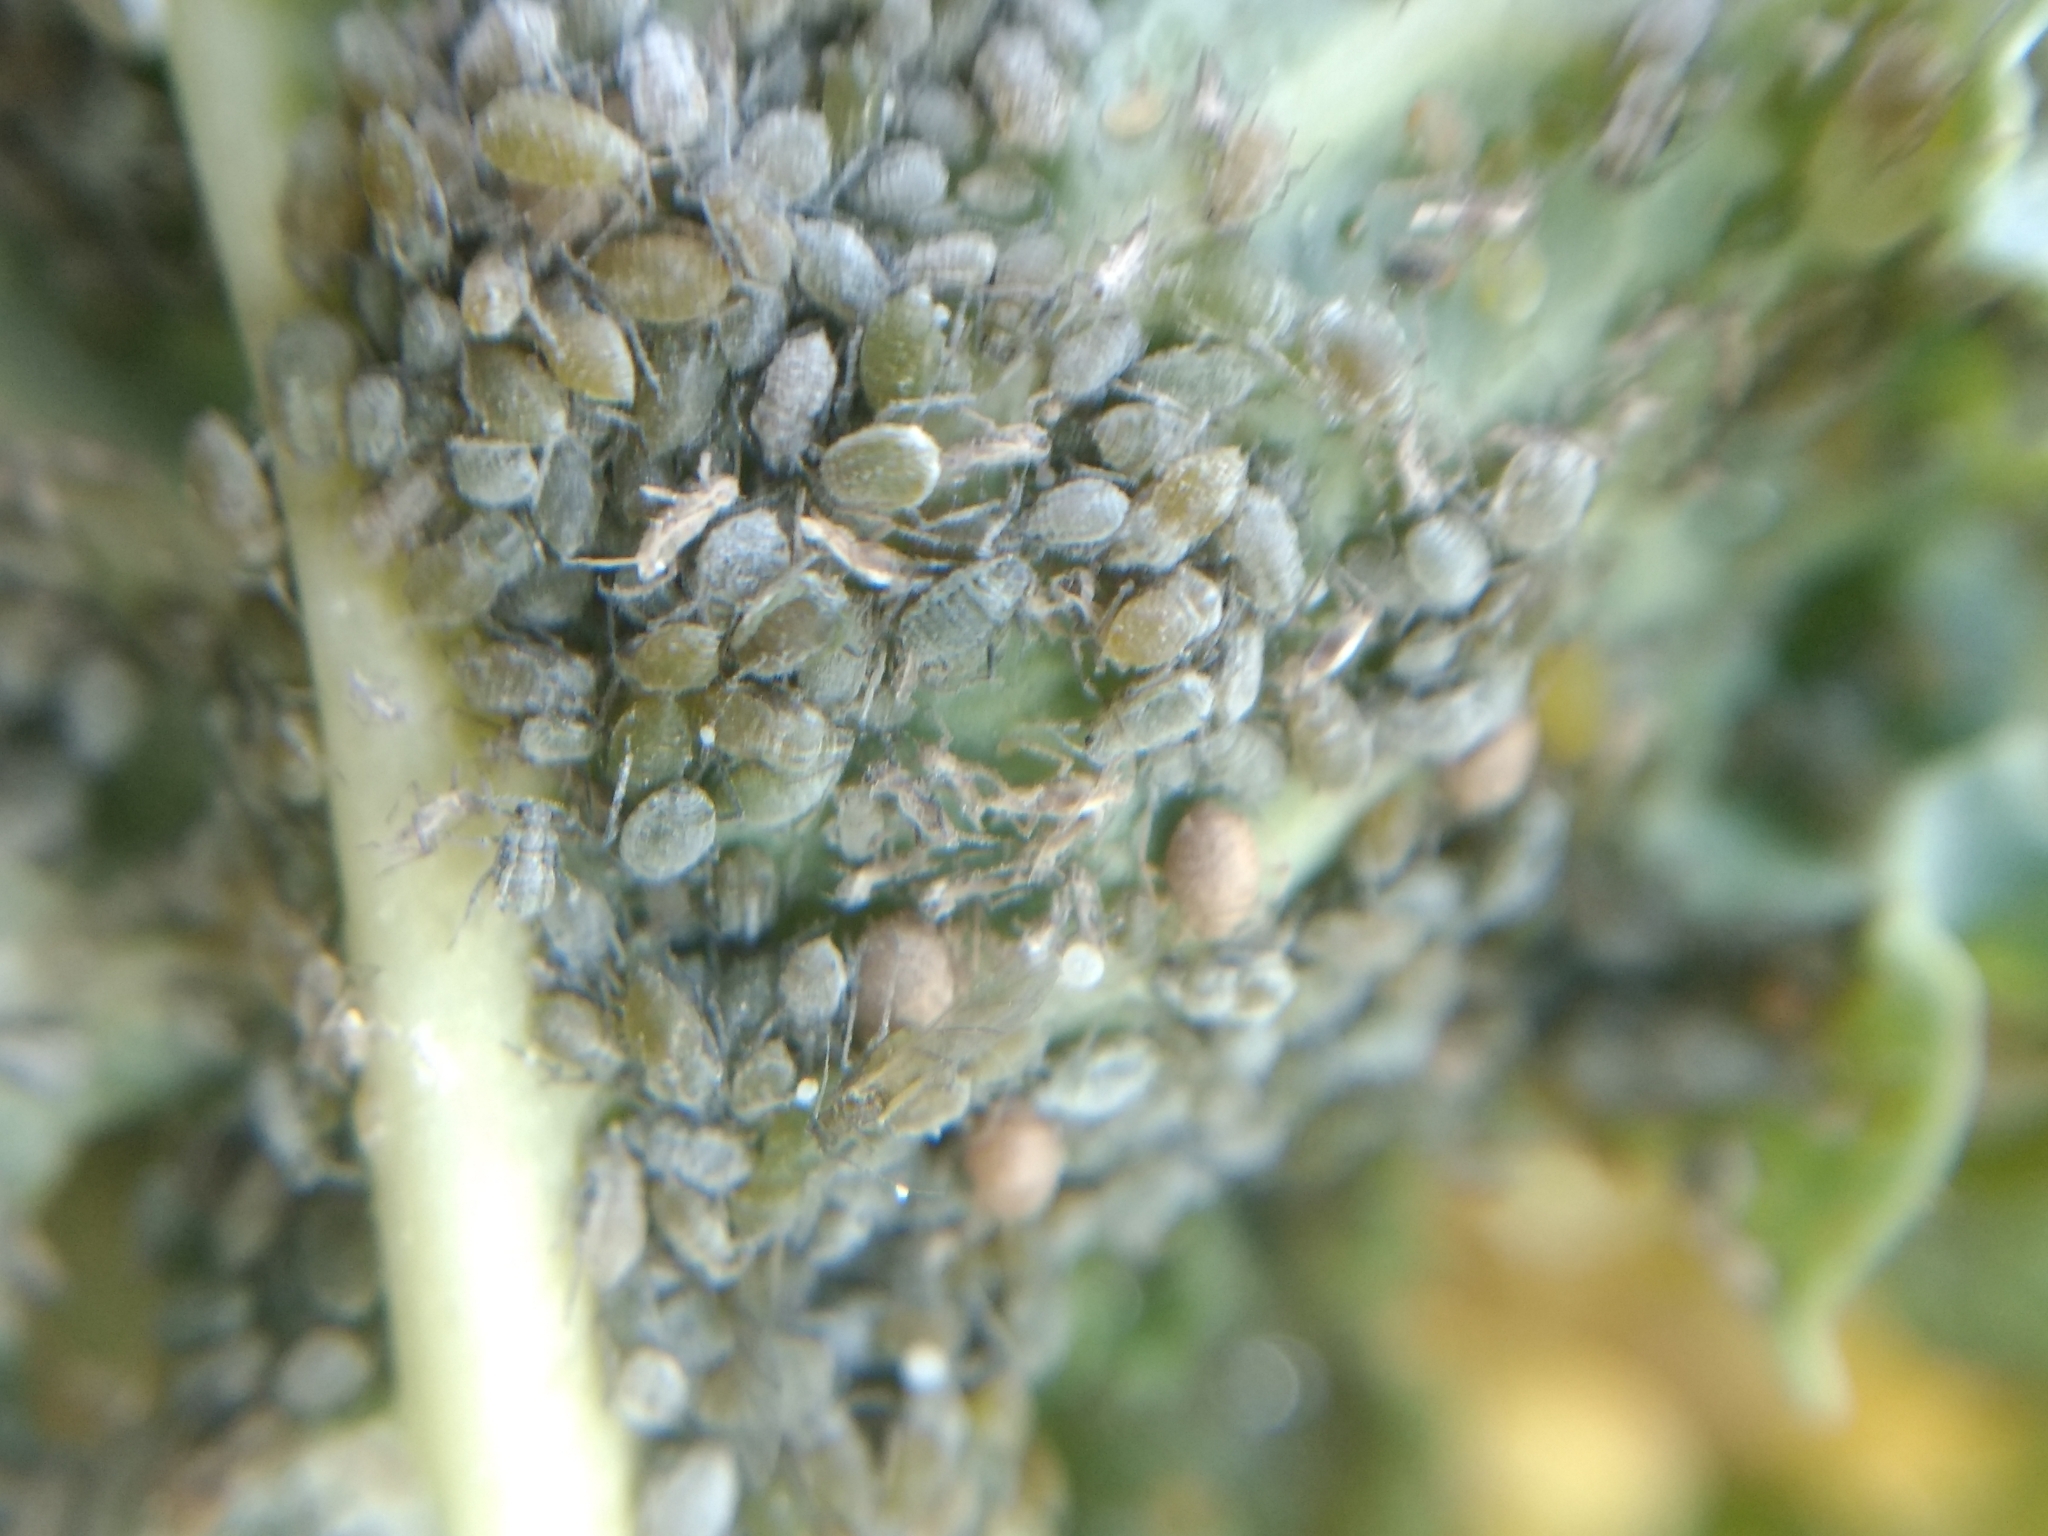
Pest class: cabbage_aphid